Woolston, New Zealand

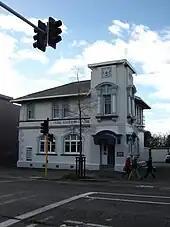

Woolston is an industrial and residential suburb of Christchurch in the South Island of New Zealand. It is situated southeast of the city centre, close to major arterial routes including State Highways 74 and 76 to Banks Peninsula. The Heathcote River flows through the suburb.